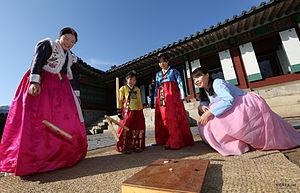
La fête de Seollal, marquant l'entrée dans le nouvel an lunaire, est l'une des principales fêtes traditionnelles coréennes, dont la célébration s'est poursuivie, malgré l'interdiction, sous l'occupation japonaise de la Corée.